Countercurrent exchange

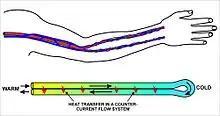
The arterial and deep vein blood supply to the human arm. The superficial (subcutaneous) veins are not shown. The deep veins are wrapped round the arteries, and the consequent counter-current flow allows the hand to be cooled down considerably without loss of body heat, which is short-circuited by the counter current flow.

In cold weather the blood flow to the limbs of birds and mammals is reduced on exposure to cold environmental conditions, and returned to the trunk via the deep veins which lie alongside the arteries (forming venae comitantes). This acts as a counter-current exchange system which short-circuits the warmth from the arterial blood directly into the venous blood returning into the trunk, causing minimal heat loss from the extremities in cold weather. The subcutaneous limb veins are tightly constricted, thereby reducing heat loss via this route, and forcing the blood returning from the extremities into the counter-current blood flow systems in the centers of the limbs. Birds and mammals that regularly immerse their limbs in cold or icy water have particularly well developed counter-current blood flow systems to their limbs, allowing prolonged exposure of the extremities to the cold without significant loss of body heat, even when the limbs are as thin as the lower legs, or tarsi, of a bird, for instance.